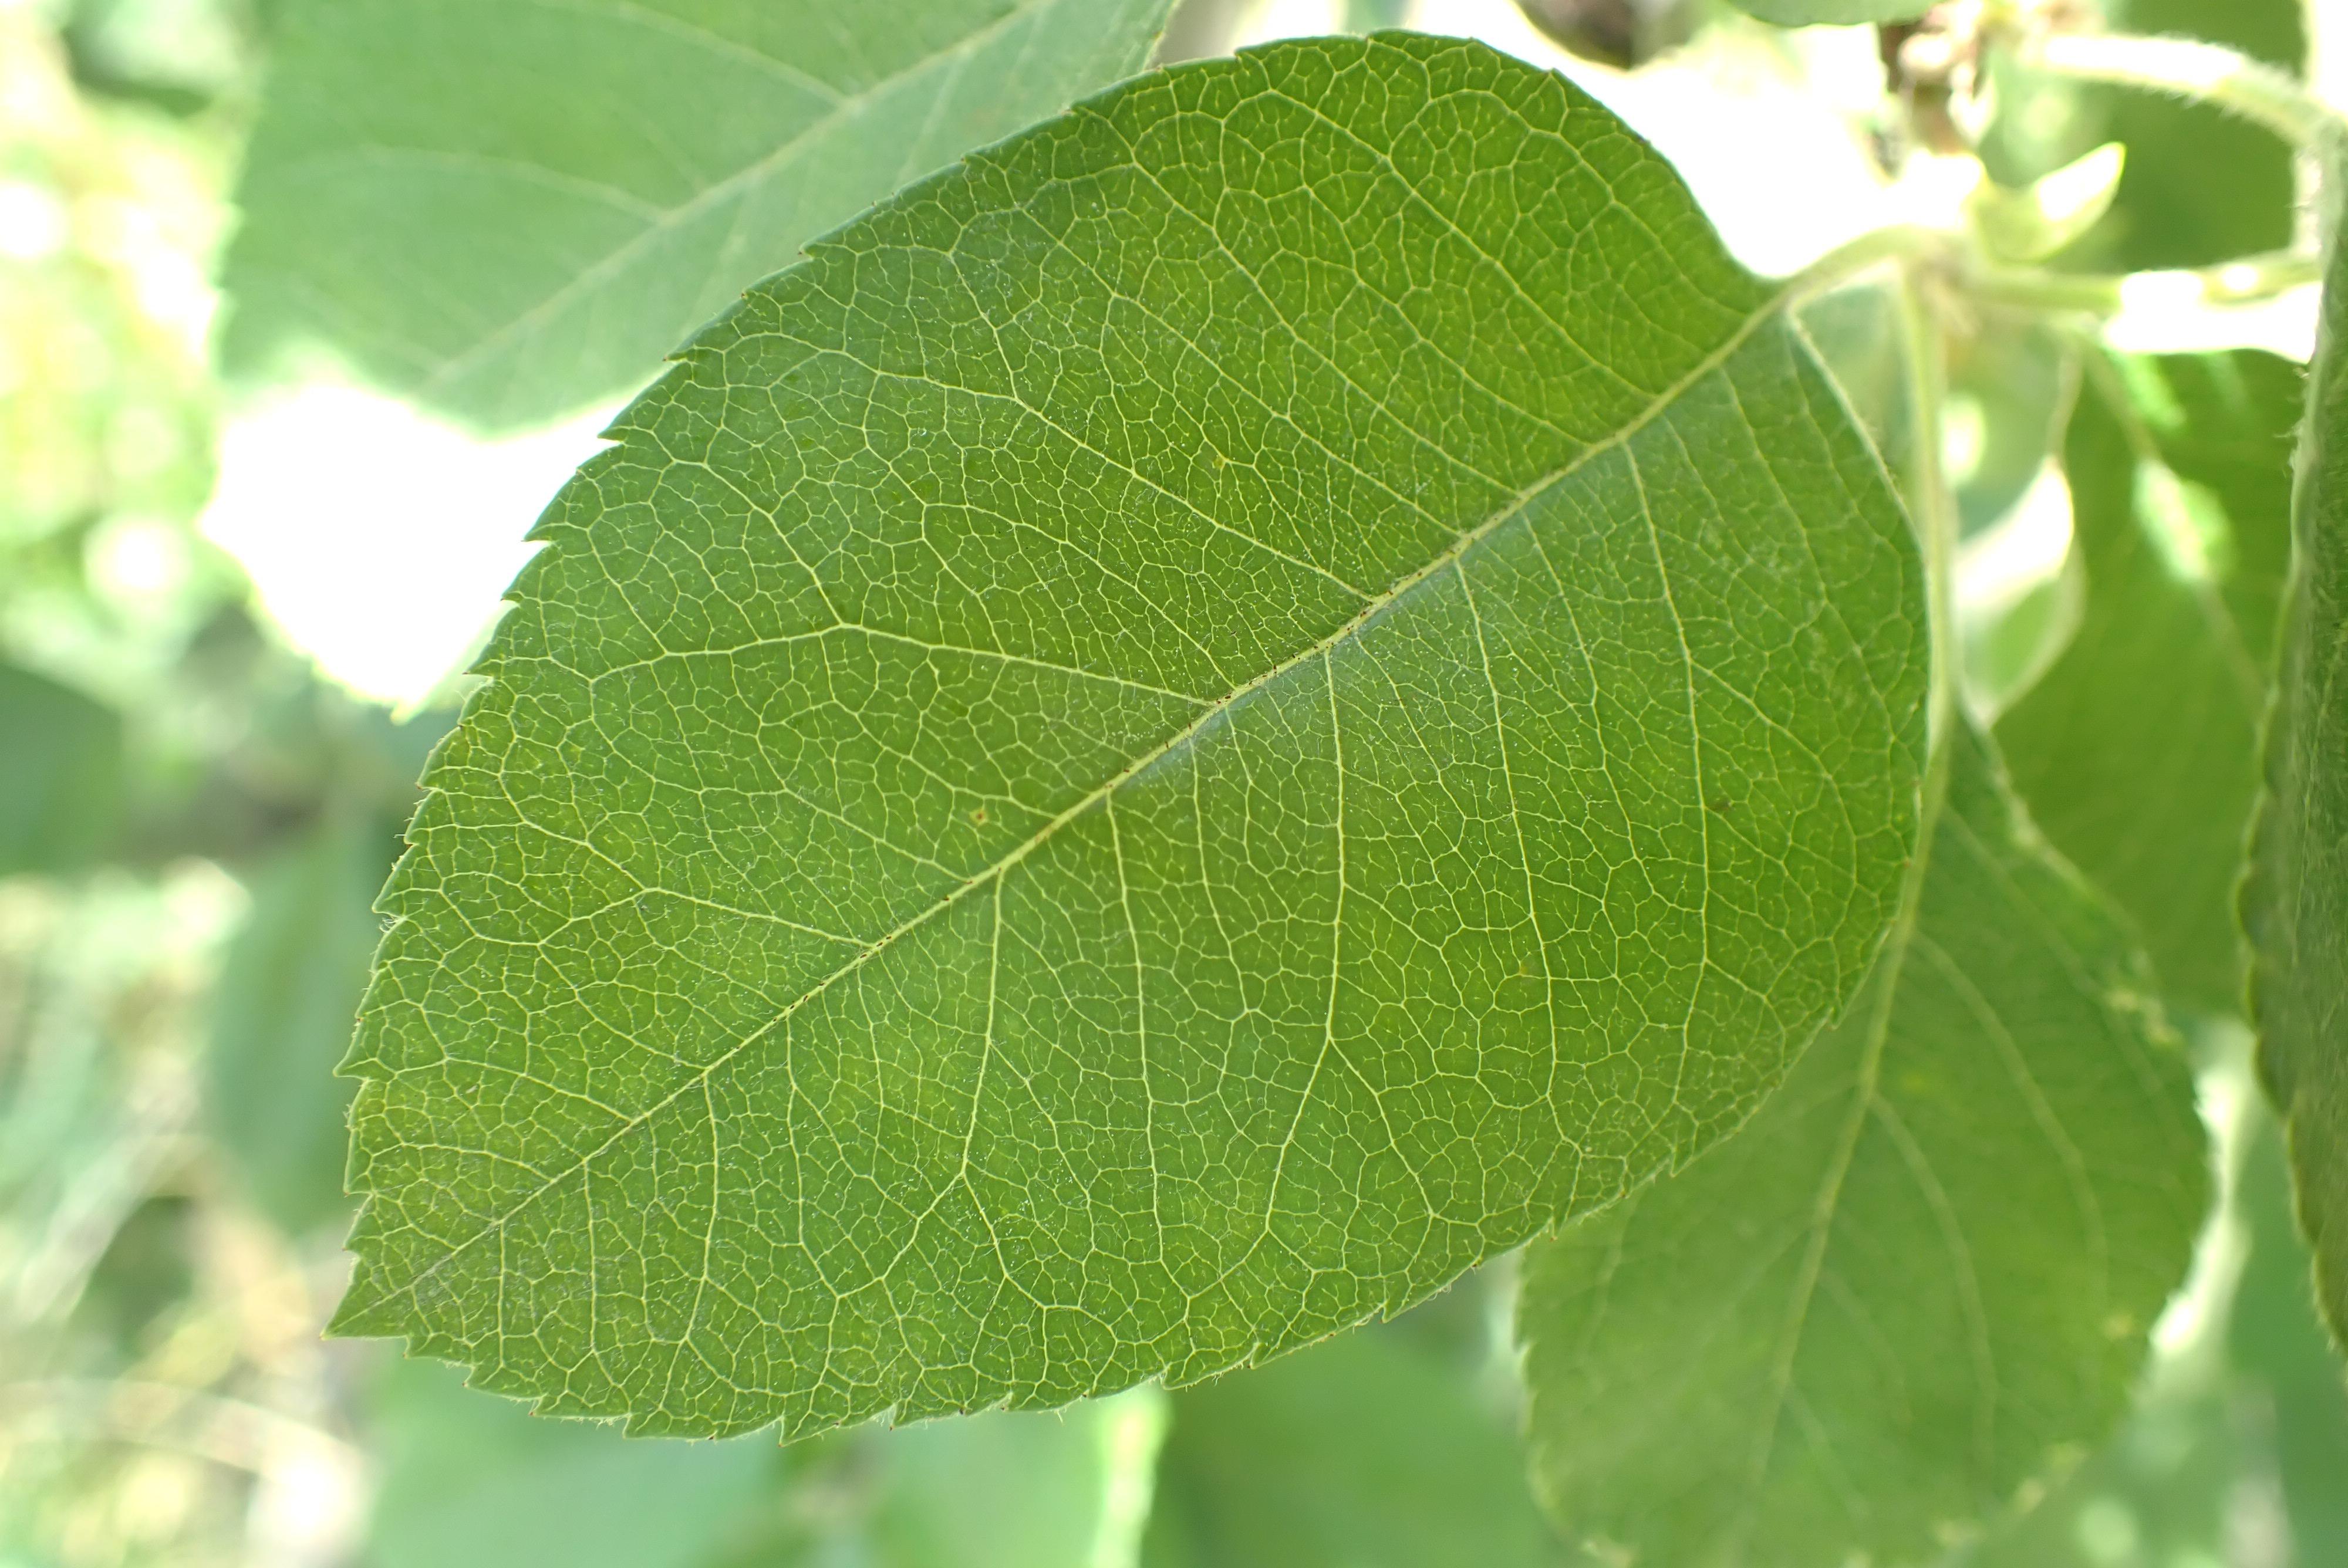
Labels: healthy